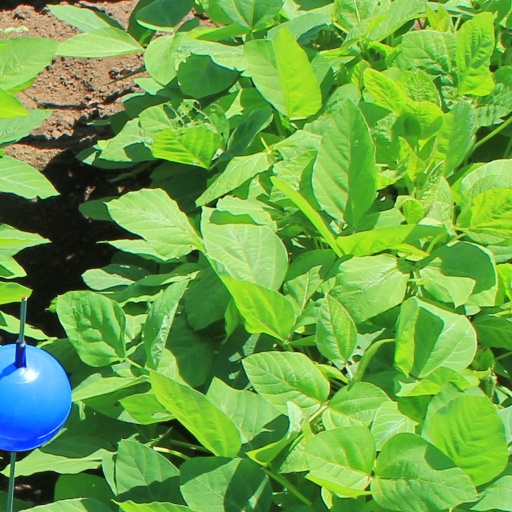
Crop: soybean